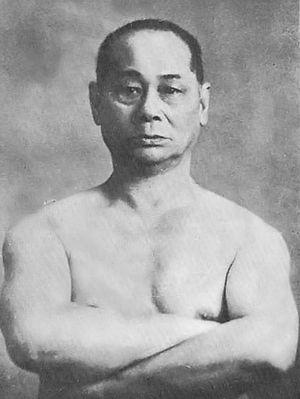
Motobu Chōki, le plus jeune frère du karatéka Motobu Chōyū, est né dans le village d'Akahira, district de Shuri, Okinawa.
Le Shōrin Ryu, prononciation okinawaïenne des caractères japonais utilisés pour écrire l'école Shaolin, est l'un des trois styles majeurs de karaté à Okinawa.